Pinus jeffreyi

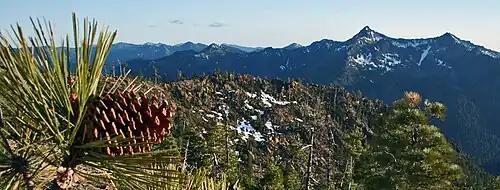
"Pinus jeffreyi" in the Siskiyou Mountains of northwest California, growing on serpentine

"Pinus jeffreyi" can hybridize with "P. ponderosa" and the "Coulter pine," however this occurrence is rare due to the fact that the pines release pollen at different times of the year.